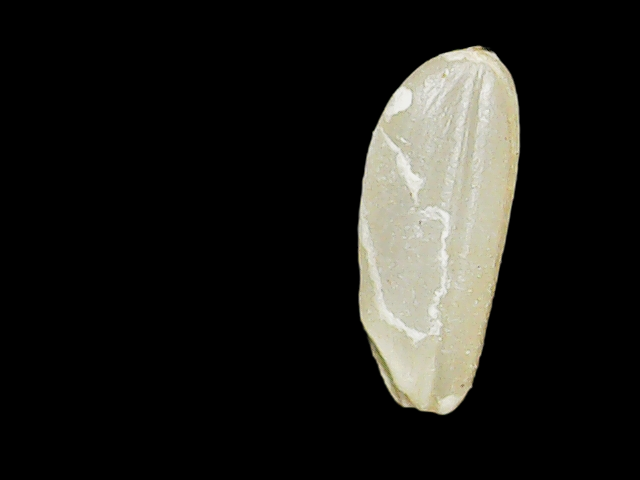
Rice variety: Binadhan17